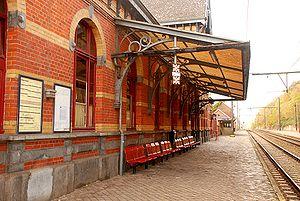
Gare de Genval (Art nouveau)
La gare de Genval est une gare ferroviaire belge de la ligne 161 de Schaerbeek à Namur, située dans la localité de Genval, sur le territoire de la commune de Rixensart dans le Brabant wallon en région wallonne. C'est le deuxième établissement ferroviaire de la commune avec la gare de Rixensart.